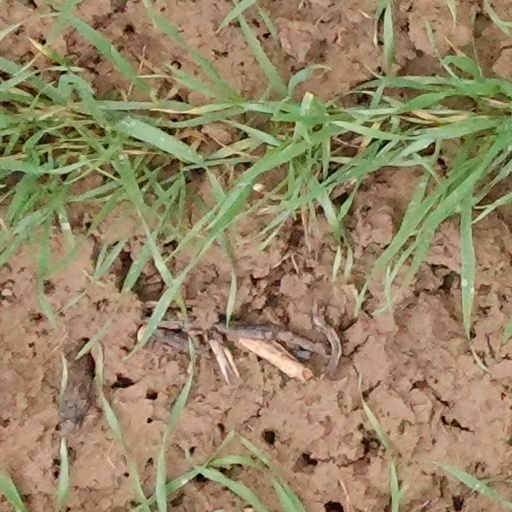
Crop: wheat